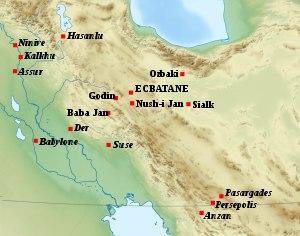
Les Mèdes étaient un ancien peuple iranien qui vivait dans une région du nord-ouest de l'Iran. Aux alentours de 1100 à 1000 av. J.-C., ils occupaient la région montagneuse du nord-ouest de l'Iran et la région nord-est et orientale de la Mésopotamie située dans la région de Hamadan. On pense que leur émergence en Iran s'est produite entre 800 av. J.-C. et 700 av. J.-C. Au VIIᵉ siècle av. J.-C., tout l'ouest de l'Iran et certains autres territoires étaient sous domination mède, mais leur extension géographique précise reste inconnue.